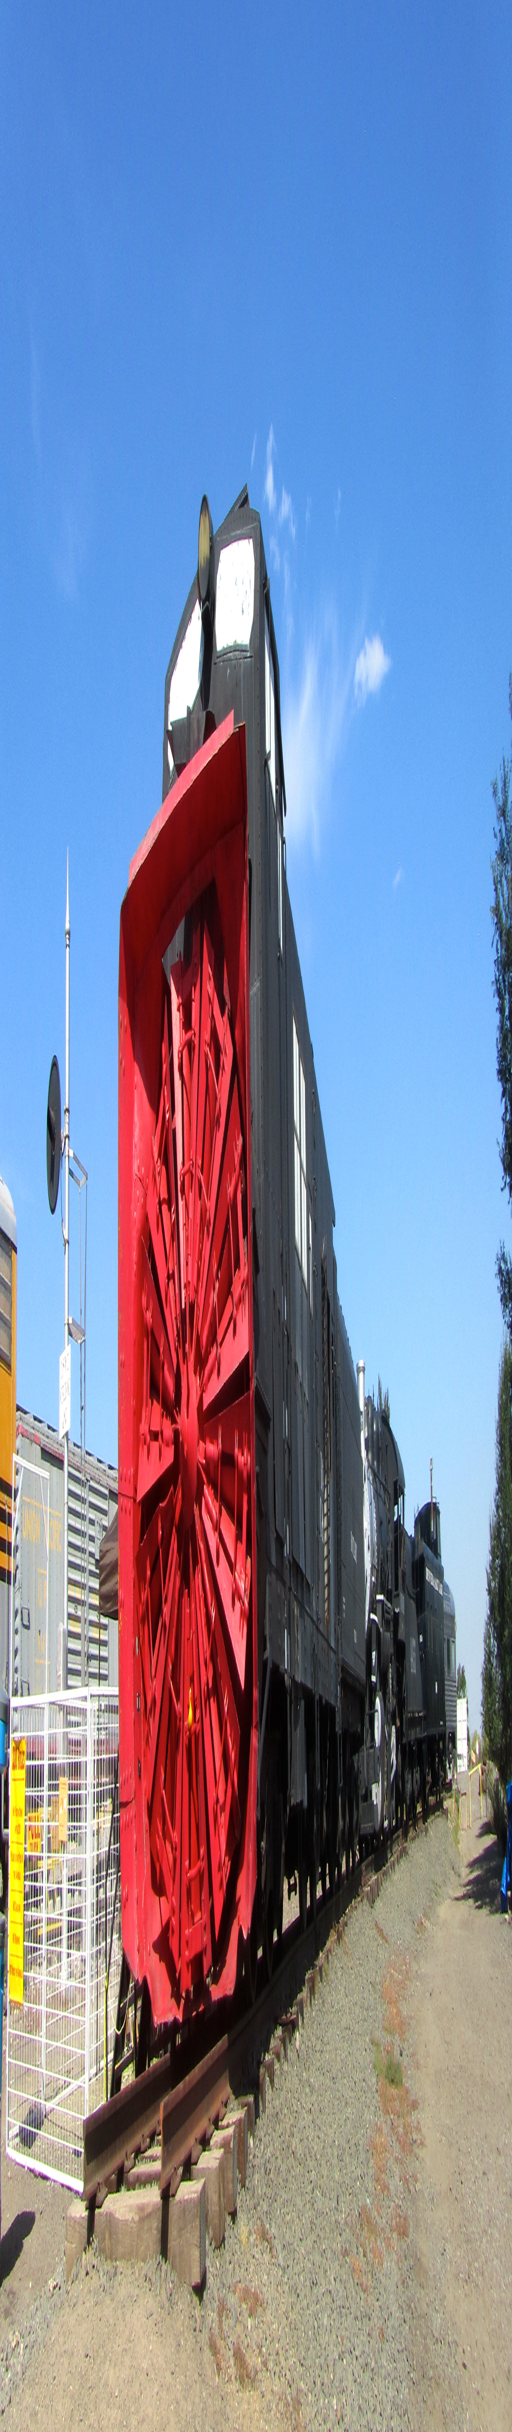
must keep the train tracks clear of snow drifts